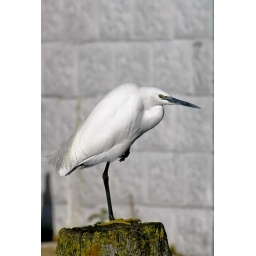
Egret against white wall